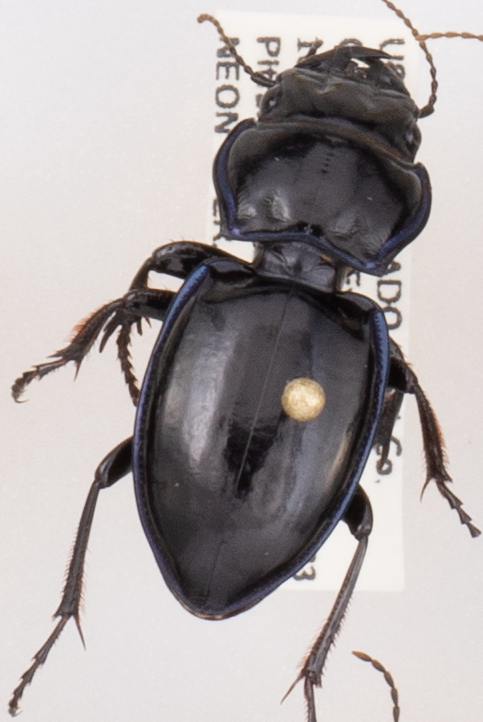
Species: Pasimachus elongatus
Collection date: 2020-09-02
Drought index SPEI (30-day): -1.77
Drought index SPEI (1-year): -0.9
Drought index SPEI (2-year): -0.2